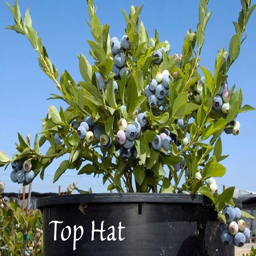
cup of blueberries a day helps with blood pressure and hardened arteries .